Charlie Milburn

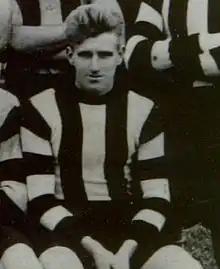
Milburn during his Collingwood career

Charles Patrick Milburn (10 March 1899 – 14 November 1953) was an Australian rules footballer who played for the Collingwood Football Club and Essendon Football Club in the Victorian Football League (VFL) during the 1920s.